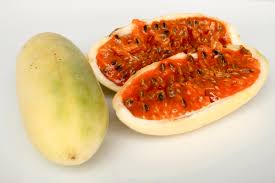
Label: others